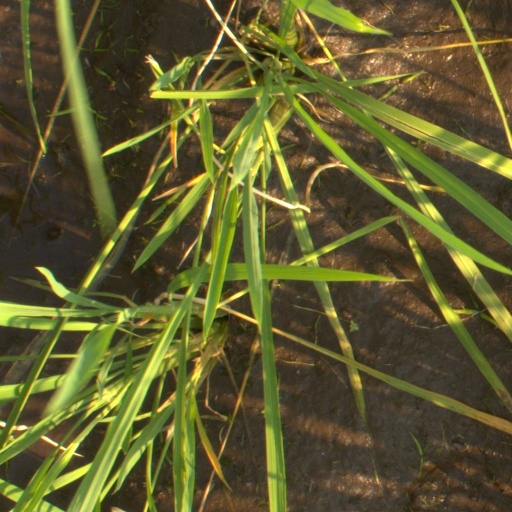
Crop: rice